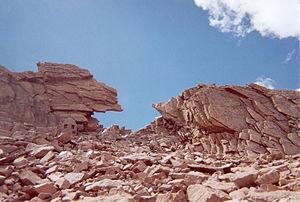
L'East Longs Peak Trail – ou Longs Peak Trail ou Keyhole Route – est un sentier de randonnée américain dans les comtés de Boulder et Larimer, au Colorado. Protégé au sein du parc national de Rocky Mountain, il permet d'atteindre le sommet du pic Longs en passant l'abri Agnes Vaille. Il est inscrit au Registre national des lieux historiques depuis le 10 juillet 2007.